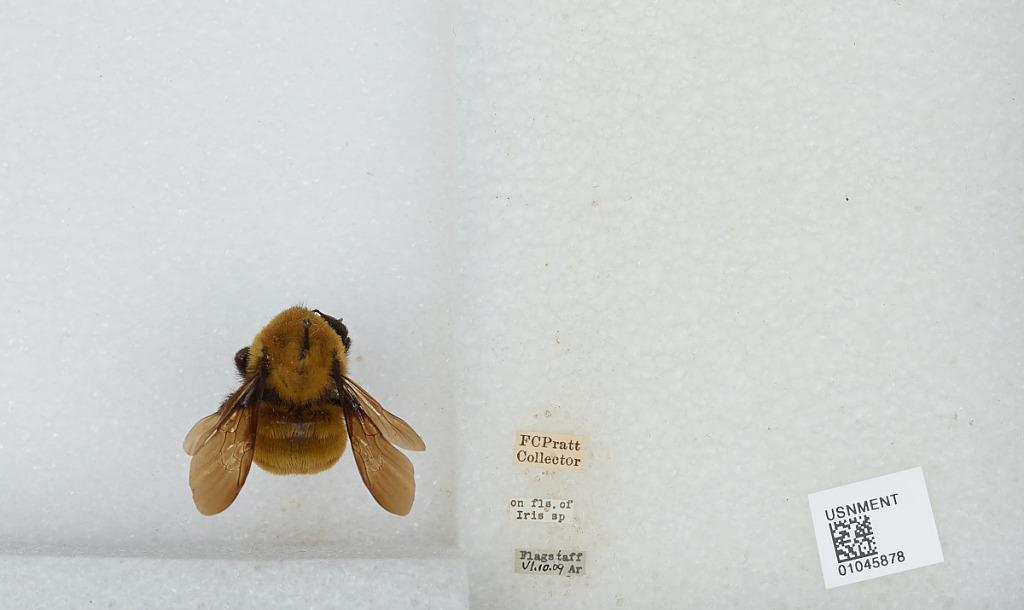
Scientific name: Bombus sp.
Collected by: F. Pratt
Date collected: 1909-6-10
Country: United States
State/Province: Arizona
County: Coconino
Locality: Flagstaff
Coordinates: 35.1992, -111.631